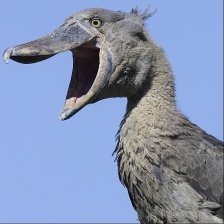
Species: SHOEBILL
Scientific name: BALAENICEPS REX